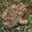
Label: frog